Earth

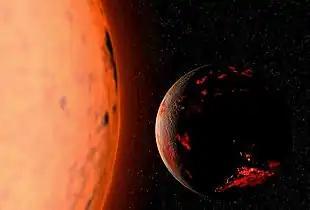
Conjectured illustration of the scorched Earth after the Sun has entered the red giant phase, about 5–7 billion years in the future

Earth's expected long-term future is tied to that of the Sun. Over the next , solar luminosity will increase by 10%, and over the next by 40%. Earth's increasing surface temperature will accelerate the inorganic carbon cycle, possibly reducing concentration to levels lethally low for current plants ( for C photosynthesis) in approximately . A lack of vegetation would result in the loss of oxygen in the atmosphere, making current animal life impossible. Due to the increased luminosity, Earth's mean temperature may reach in 1.5 billion years, and all ocean water will evaporate and be lost to space, which may trigger a runaway greenhouse effect, within an estimated 1.6 to 3 billion years. Even if the Sun were stable and eternal, a significant fraction of the water in the modern oceans would descend into the mantle, due to reduced steam venting from mid-ocean ridges as the core of the Earth slowly cools.